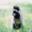
Label: raccoon